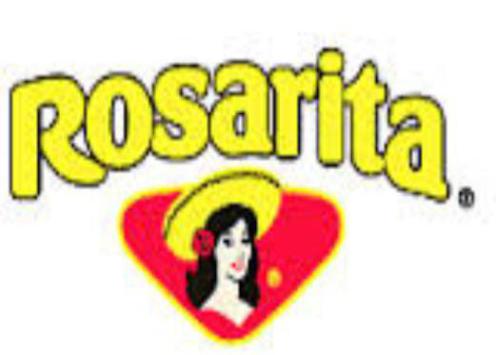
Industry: Food